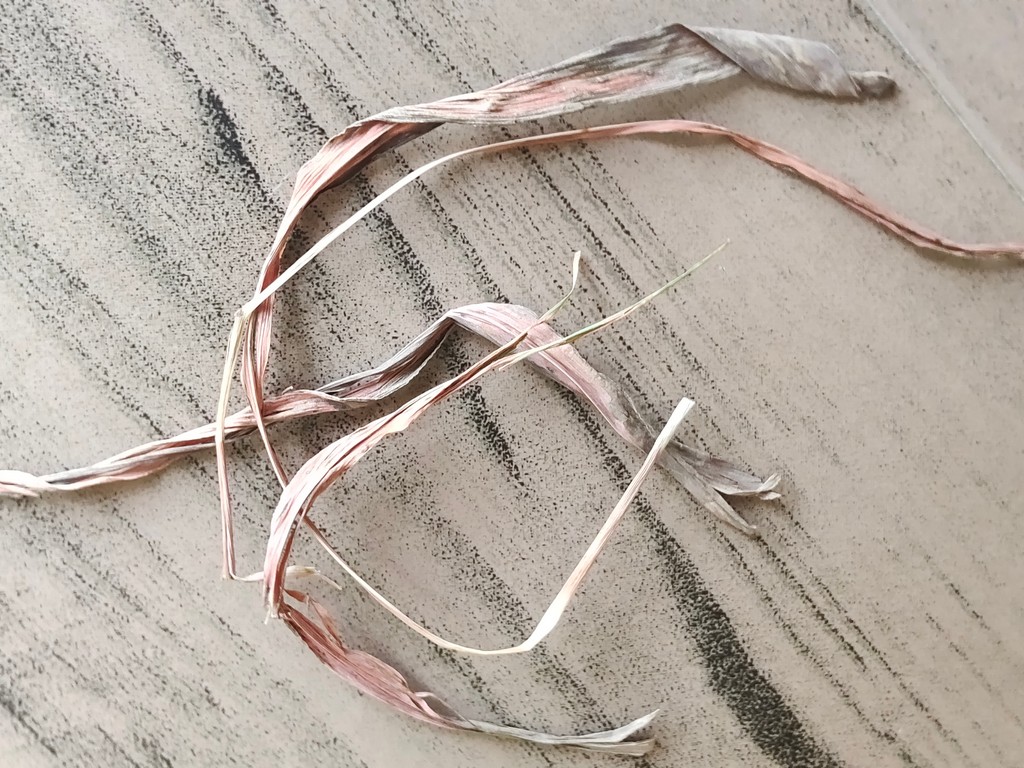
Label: Dried